Sound post

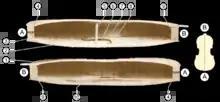
The sound post is the piece marked 5.

In a string instrument, the sound post or soundpost is a dowel inside the instrument under the treble end of the bridge, spanning the space between the top and back plates and held in place by friction. It serves as a structural support for an archtop instrument, transfers sound from the top plate to the back plate and alters the tone of the instrument by changing the vibrational modes of the plates.